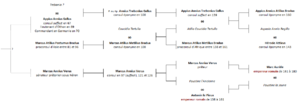
Les familles des Atilii et Annii sous les Flaviens et les Antonins. Arbre non exhaustif.
Marcus Atilius Metilius Bradua, ou Marcus Appius Bradua, est un sénateur romain du IIᵉ siècle, consul éponyme en 108, gouverneur impérial de Bretagne vers 115 à 118 et proconsul d'Afrique en 122/123.
Annius Trebonius Gallus est un sénateur romain des Iᵉʳ et IIᵉ siècles, consul éponyme en 108 sous Trajan.
Appius Annius Gallus est un sénateur et général romain du Iᵉʳ siècle, consul suffect en 67 et lieutenant d'Othon.